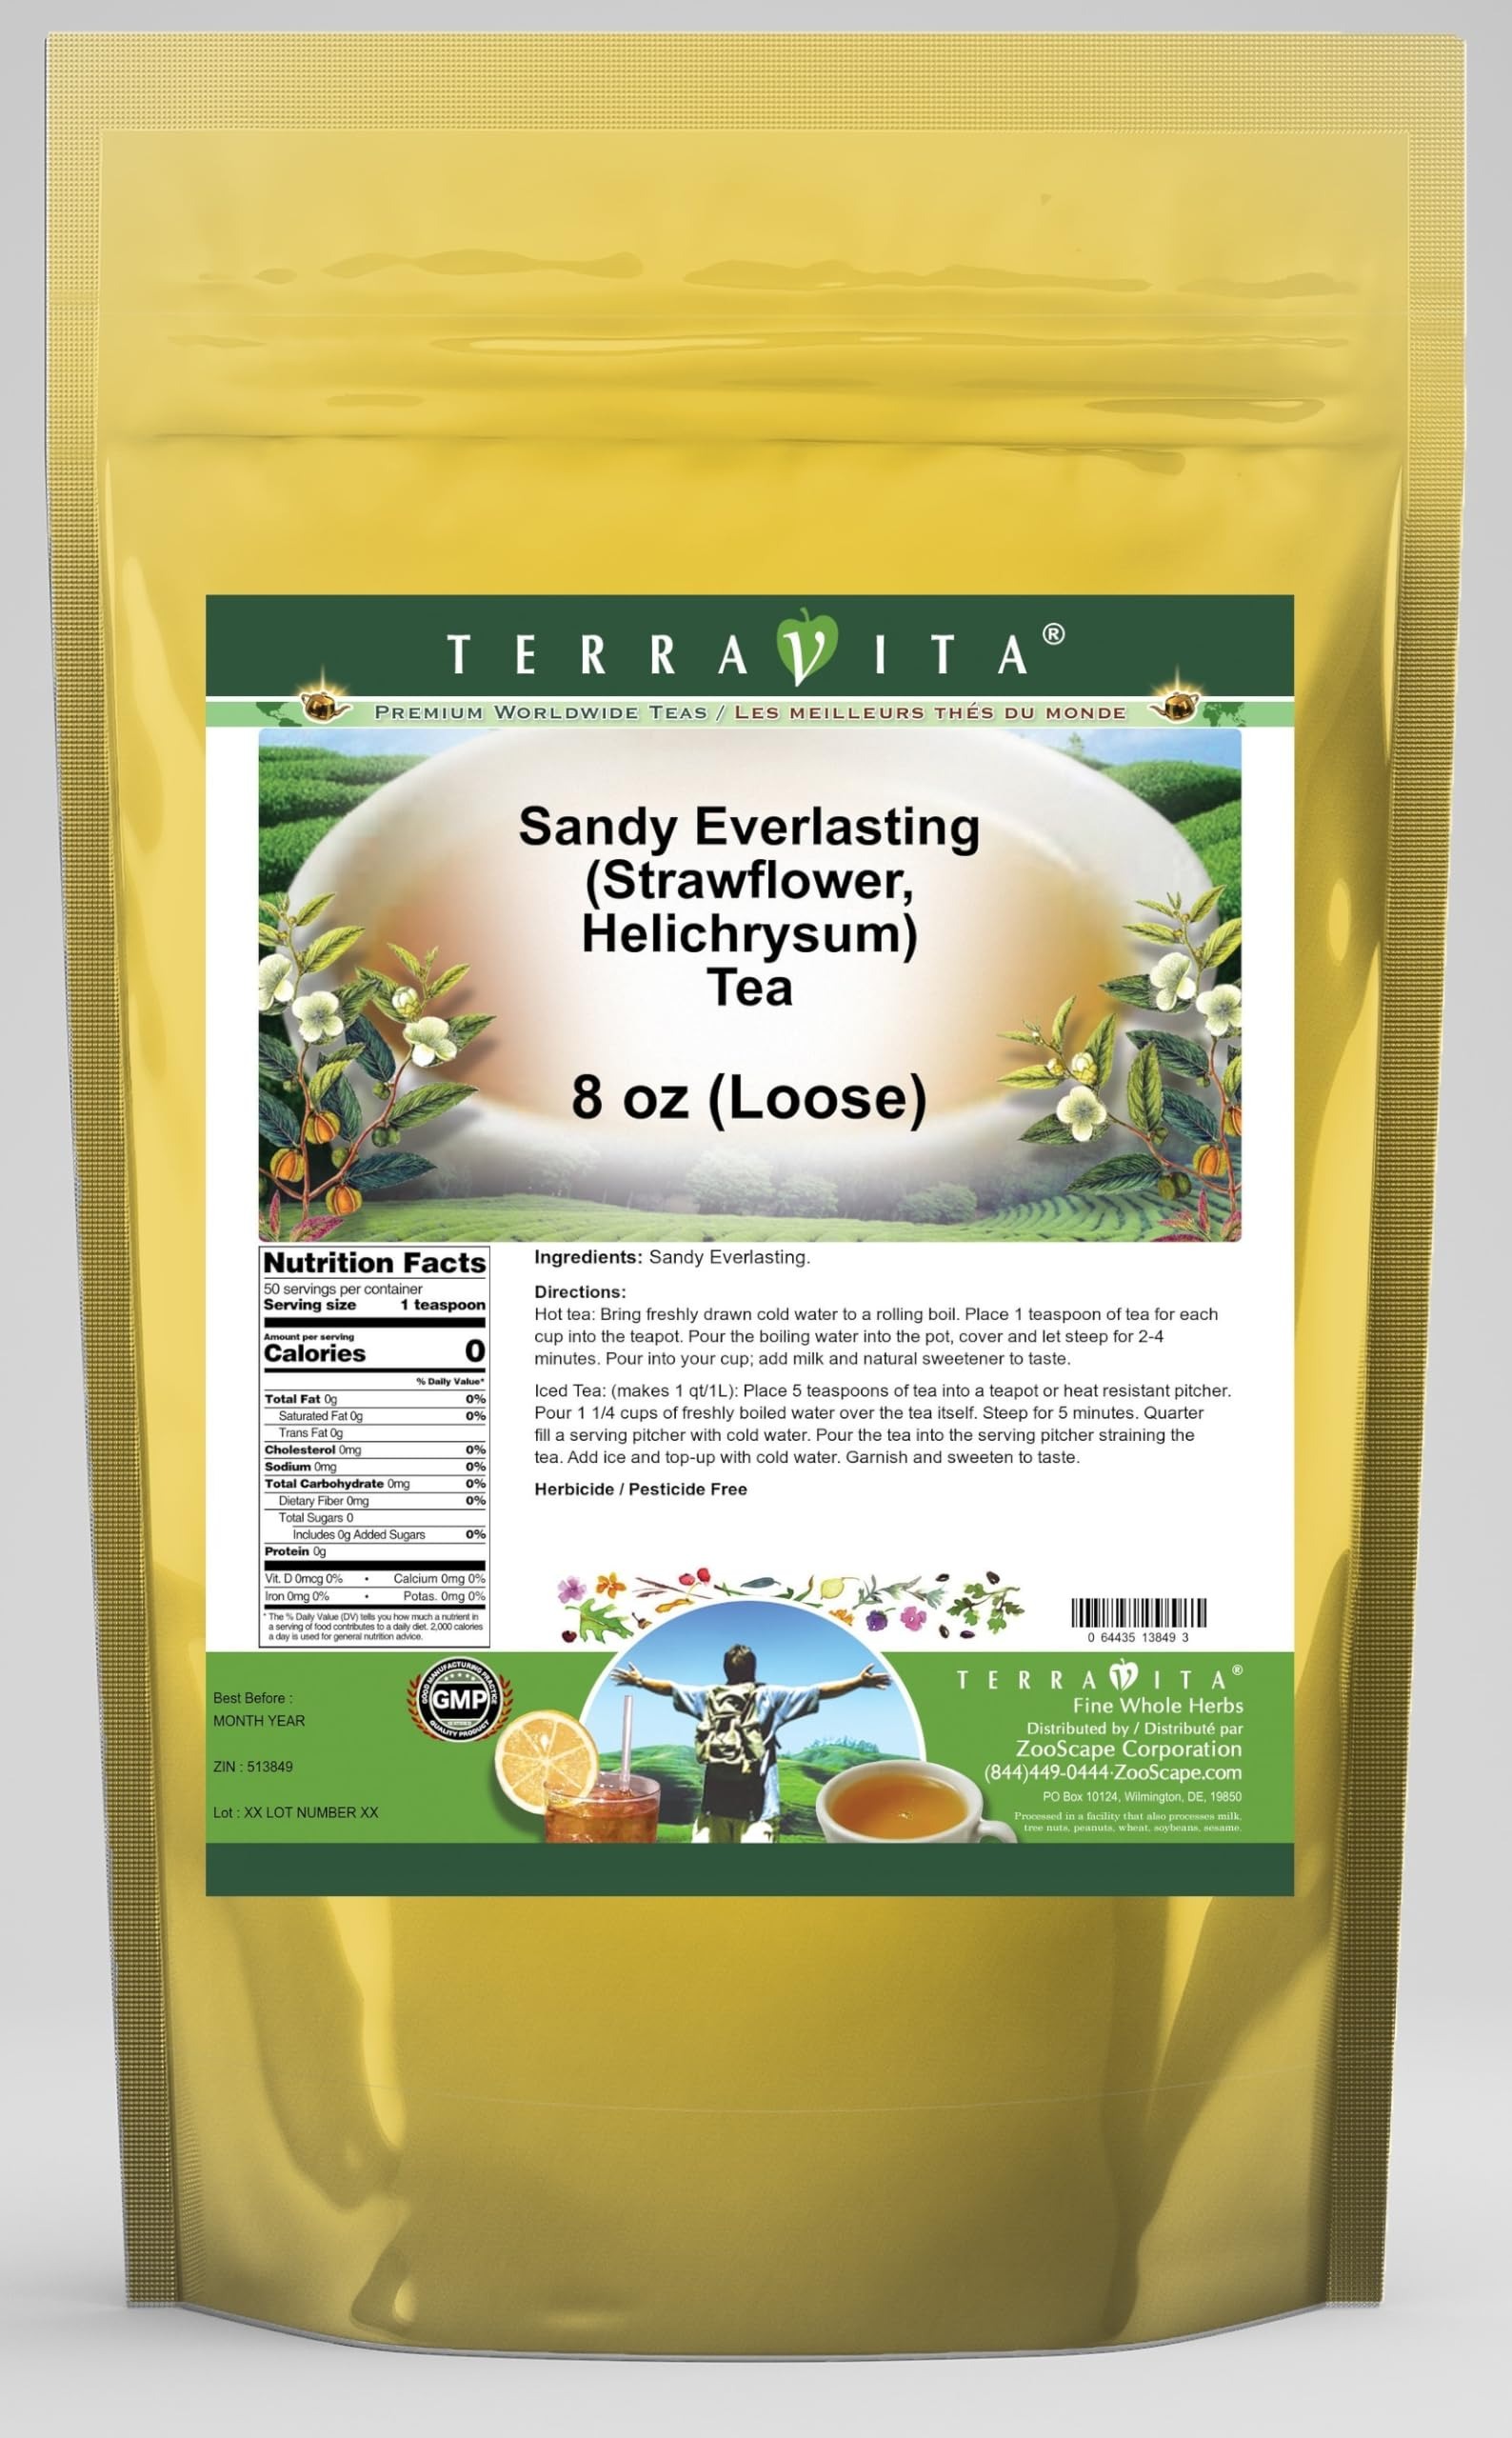
Item Name: Sandy Everlasting (Strawflower, Helichrysum) Tea (Loose) (8 oz, ZIN: 513849) - 2 Pack
Bullet Point 1: Sandy Everlasting (Strawflower, Helichrysum) Tea (Loose) (8 oz, ZIN: 513849)
Bullet Point 2: No fillers.
Bullet Point 3: Manufacturer: TerraVita
Bullet Point 4: Size: 8 oz
Bullet Point 5: Loose Leaf Herbal Tea - Packed in a convenient upright pouch!
Product Description: Sandy Everlasting (Strawflower, Helichrysum) Tea (Loose) (8 oz, ZIN: 513849)<BR><BR>Packaged in the United States in a cGMP certified facility (current Good Manufacturing Practice).<BR><BR>No fillers.<BR><BR>Manufacturer: TerraVita<BR><BR>Size: 8 oz<BR><BR>Loose Leaf Herbal Tea - Packed in a convenient upright pouch!<BR><BR>Ingredients: Sandy Everlasting
Value: 16.0
Unit: Ounce

Price: 45.51